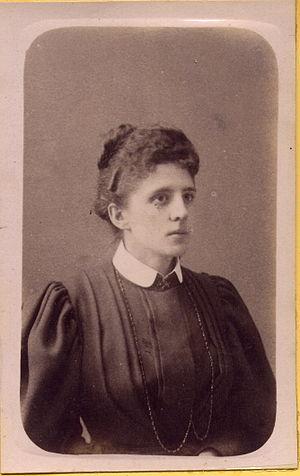
Photo d'Isabelle Straatman, épouse du sinologue belge Charles Michel.
Lambert Straatman, né à Bergen op Zoom le 14 octobre 1802 et décédé à Ixelles le 18 avril 1888, est un armateur bruxellois. Il a épousé en 1826 Sophie Fautier, née à Amsterdam d'origine française. Établi à Bruxelles vers 1826, il est naturalisé belge en 1841.
Charles Pierre Michel est un sinologue et diplomate belge, né à Flessingue le 9 janvier 1853 et décédé en sa demeure Grand-Place à Bourgeois, le 26 juillet 1920, commune où il s’était établi après avoir longtemps résidé à Uccle, avenue des Chênes, 3.